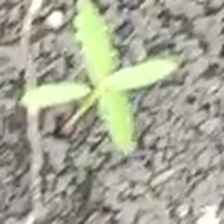
Weed species: Moti_dudhi(Euphorbia_geneculata_L)